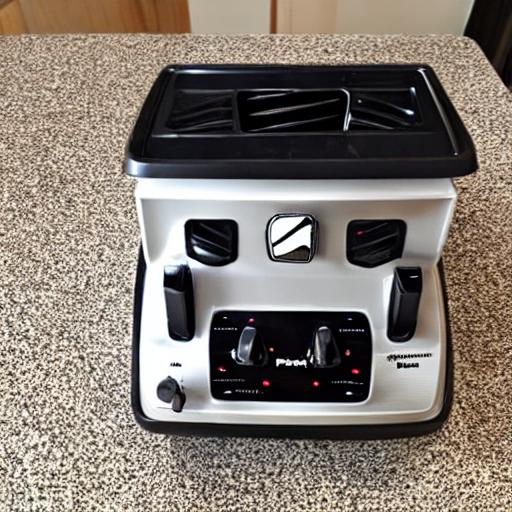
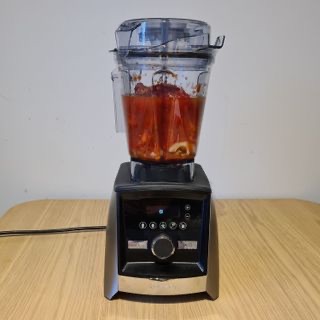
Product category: items_blender
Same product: no